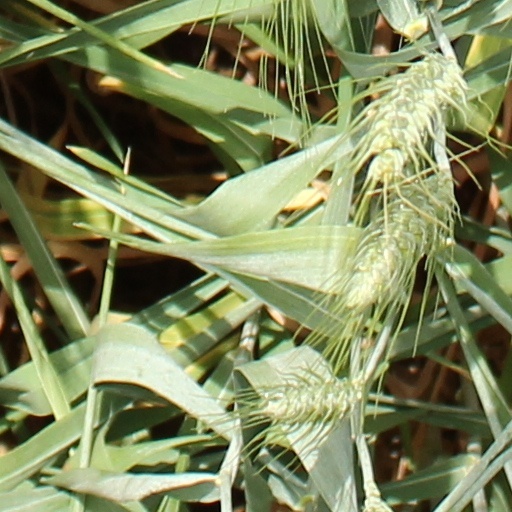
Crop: wheat